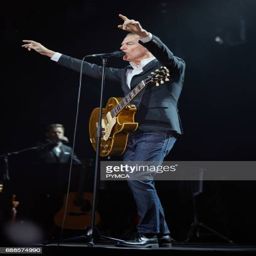
the singer songwriter and rock artist performs a live